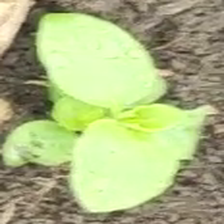
Weed species: Kena_(Commplina_benghalensio)